2023 Chinese balloon incident

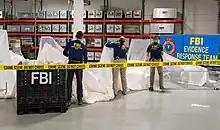
FBI Special Agents assigned to the Evidence Response Team process material recovered from the balloon.

Debris from the balloon was dispersed over an area of , where the ocean was about deep. A pair of F-15Cs from Barnes Air National Guard Base used Sniper targeting pods to record the downing and locations of falling debris. VanHerck said the United States Navy was conducting recovery operations while the U.S. Coast Guard was securing the region where the debris fell. Guided-missile destroyer , guided-missile cruiser , and dock landing ship were tasked with retrieving the balloon wreckage, alongside Coast Guard cutters and helicopters, U.S. Navy divers, and FBI counterintelligence agents. General VanHerck stated that unmanned underwater vehicles controlled from rigid inflatable boats used side-scan sonar to locate the sunken debris. The unmanned submersibles analyzed the wreckage to identify potential threats to recovery divers, such as explosives or batteries with hazardous materials.